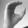
ASL letter: C